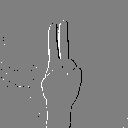
ASL letter: u